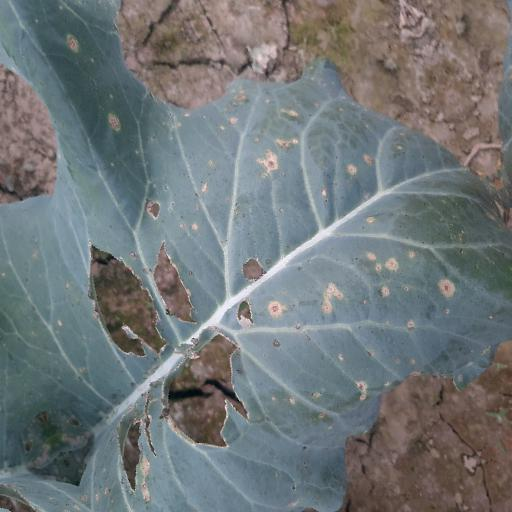
Label: Black Rot